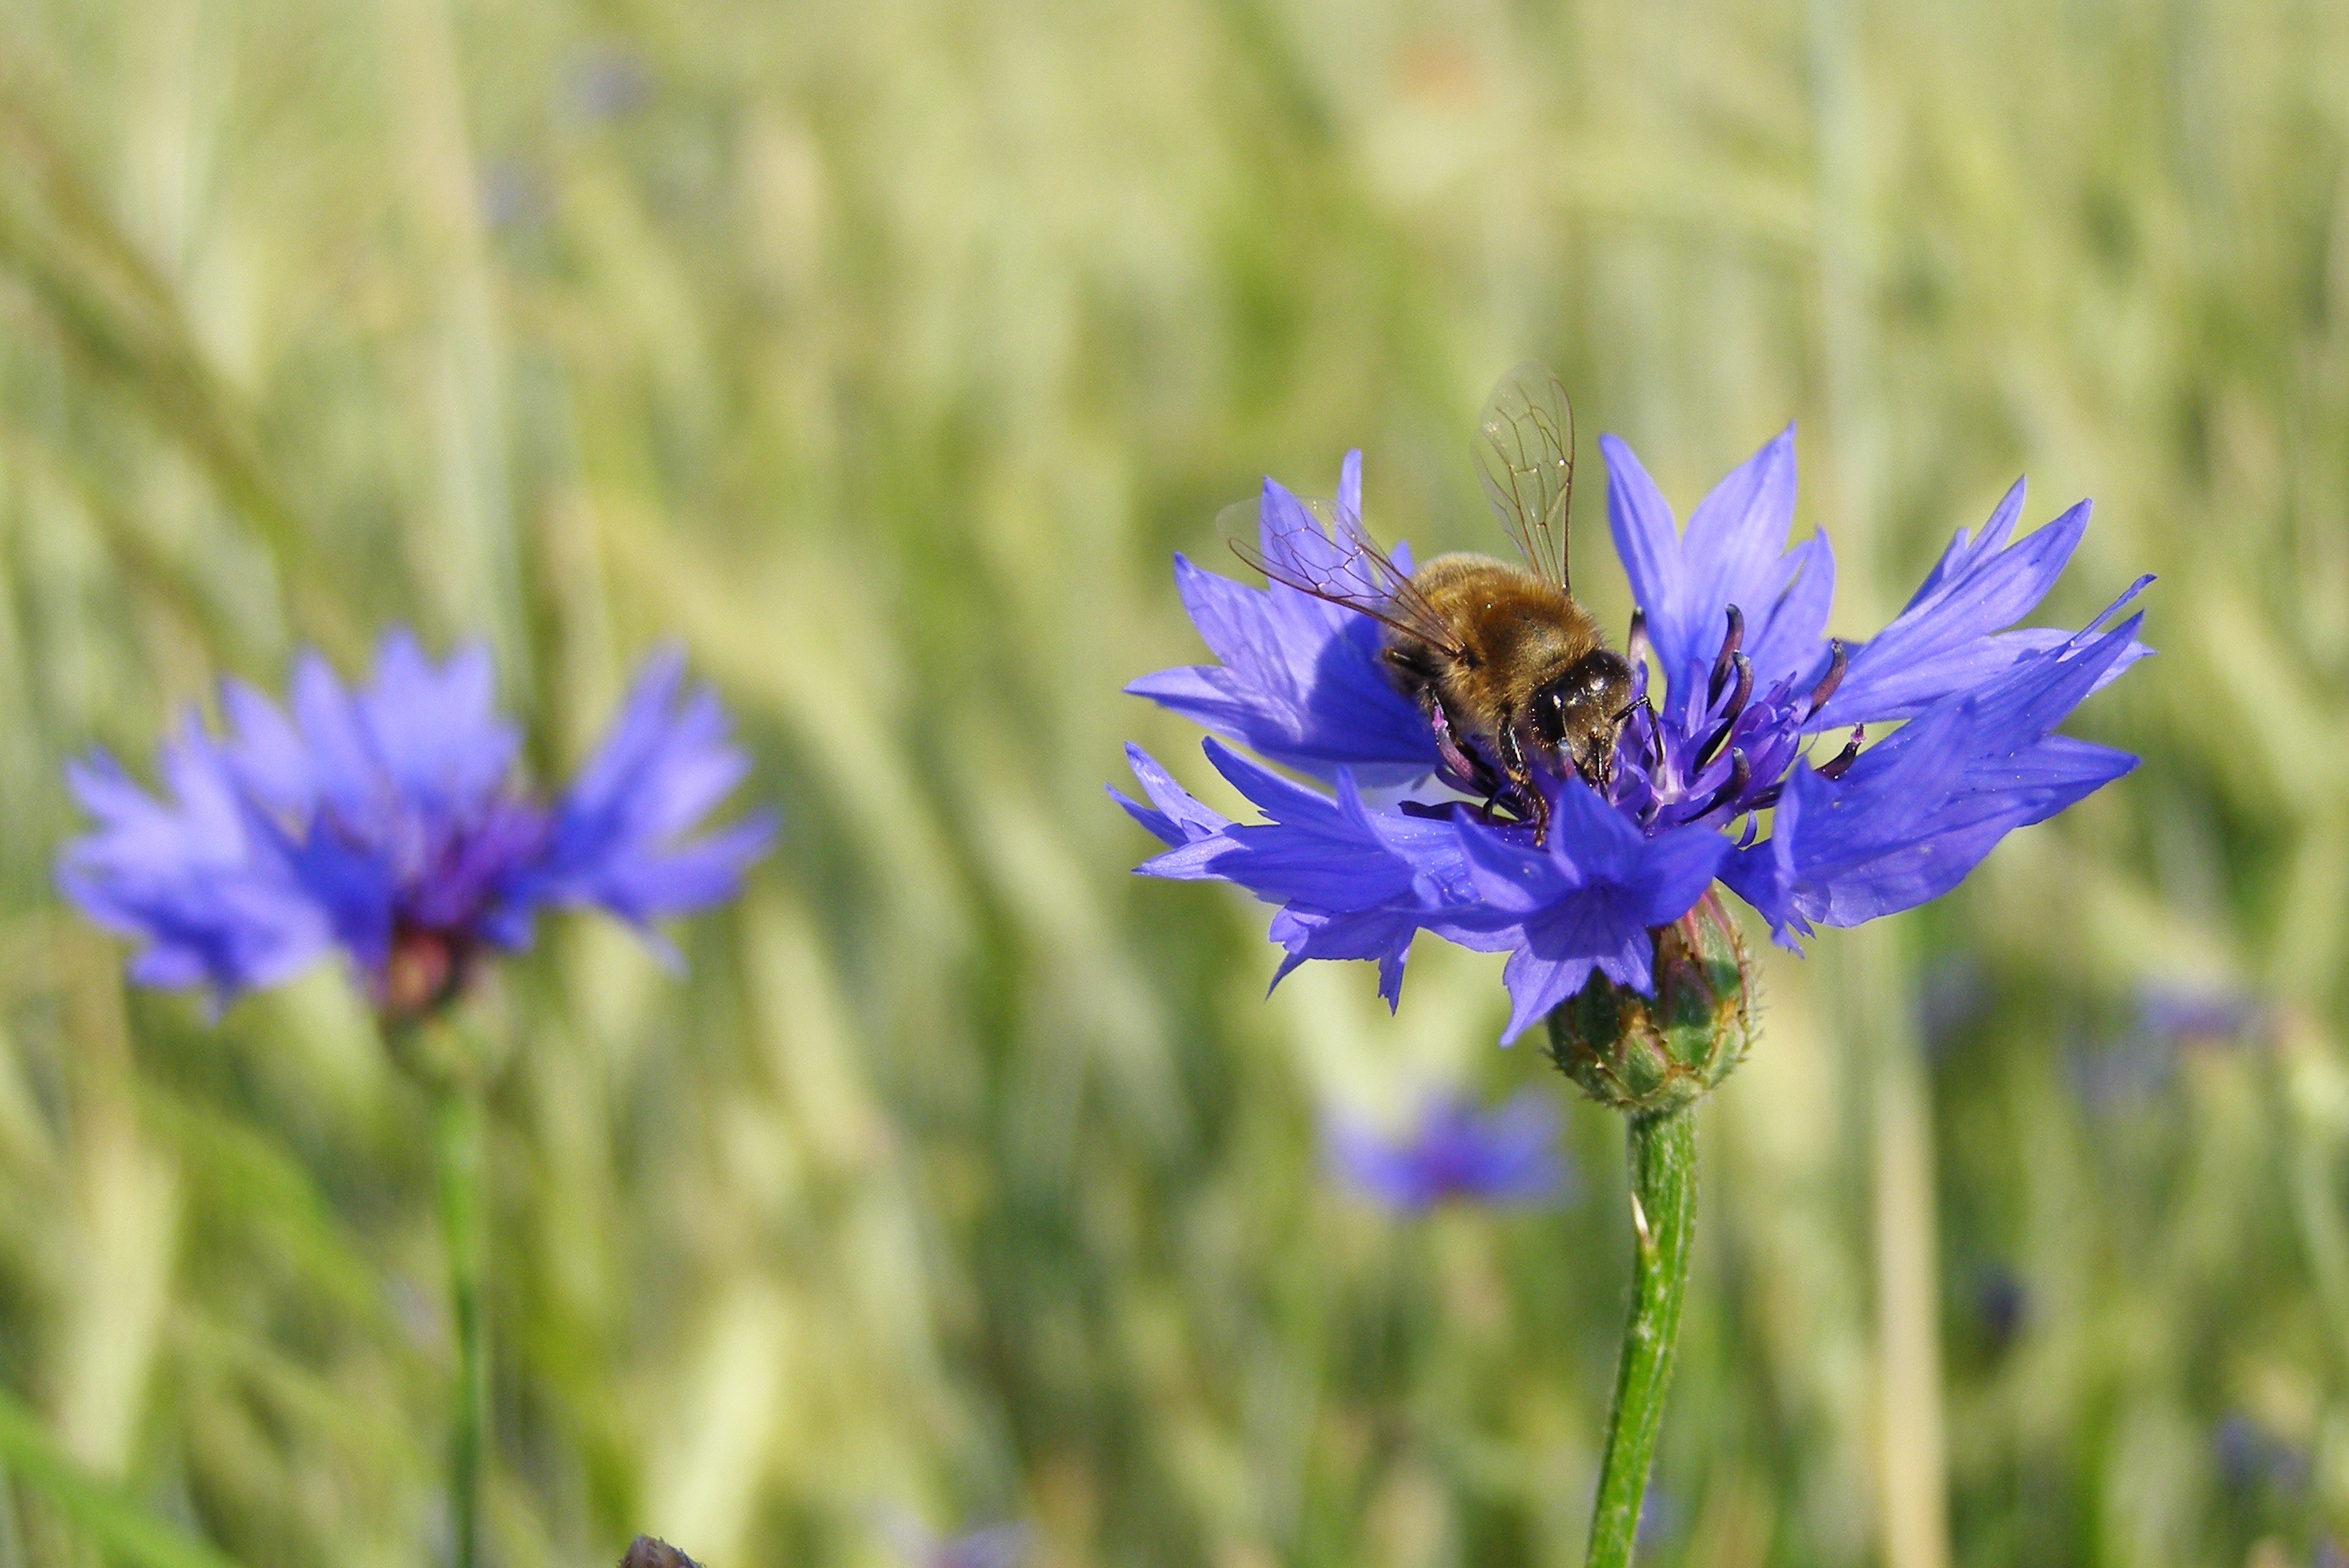
nature, grass, plant, field, meadow, prairie, flower, summer, herb, insect, macro, botany, flora, fauna, wildflower, centaurea cyanus, cornflower, bee, bumblebee, nectar, bluebottle, macro photography, flowering plant, land plant, membrane winged insect